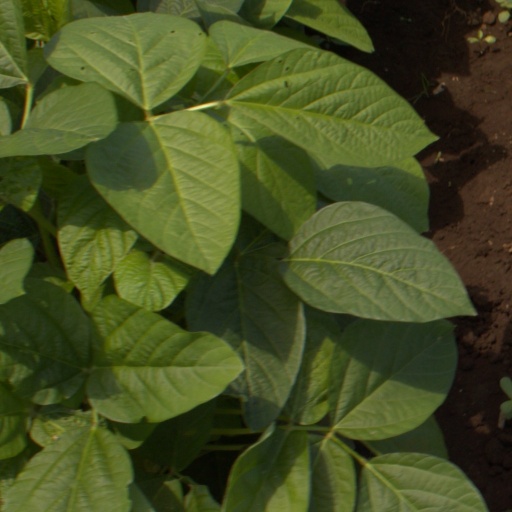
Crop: soybean